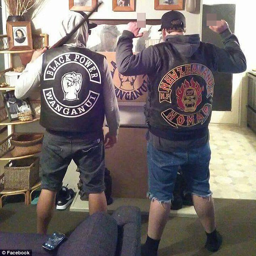
the notorious gang branched out and landed in south - but is now said to be spreading down towards a city